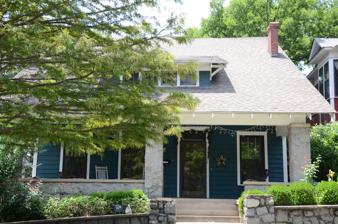
Building: Vaughn House (Little Rock, Arkansas)
Country: United States of America
Year built: 1914
Historic house in Arkansas, United States Not to be confused with the Vaughan House (Little Rock, Arkansas) , on Broadway. United States historic place Vaughn House U.S. National Register of Historic Places U.S. Historic district Contributing property Location in Arkansas Show map of Arkansas Location in United States Show map of the United States Location 104 Rosetta, Little Rock, Arkansas Coordinates 34°44′59″N 92°18′31″W / 34.74972°N 92.30861°W / 34.74972; -92.30861 Area less than one acre Built 1914 ( 1914 ) Architectural style Bungalow/craftsman Part of Stifft Station Historic District ( ID06000941 ) NRHP reference No. 99000226 Significant dates Added to NRHP February 18, 1999 Designated CP October 18, 2006 The Vaughn House is a historic house at 104 Rosetta Street in Little Rock, Arkansas .  It is a 1 + 1 ⁄ 2 -story wood-frame structure, with a gabled roof and an exterior of clapboard and stuccoed half-timbering.  The roof eave is lined with large Craftsman brackets, and the roof extends over the front porch, showing rafter ends, and supported by stone piers.  Built in 1914, it is a well-preserved local example of Craftsman architecture. The house was listed on the National Register of Historic Places in 1999. See also National Register of Historic Places listings in Little Rock, Arkansas References